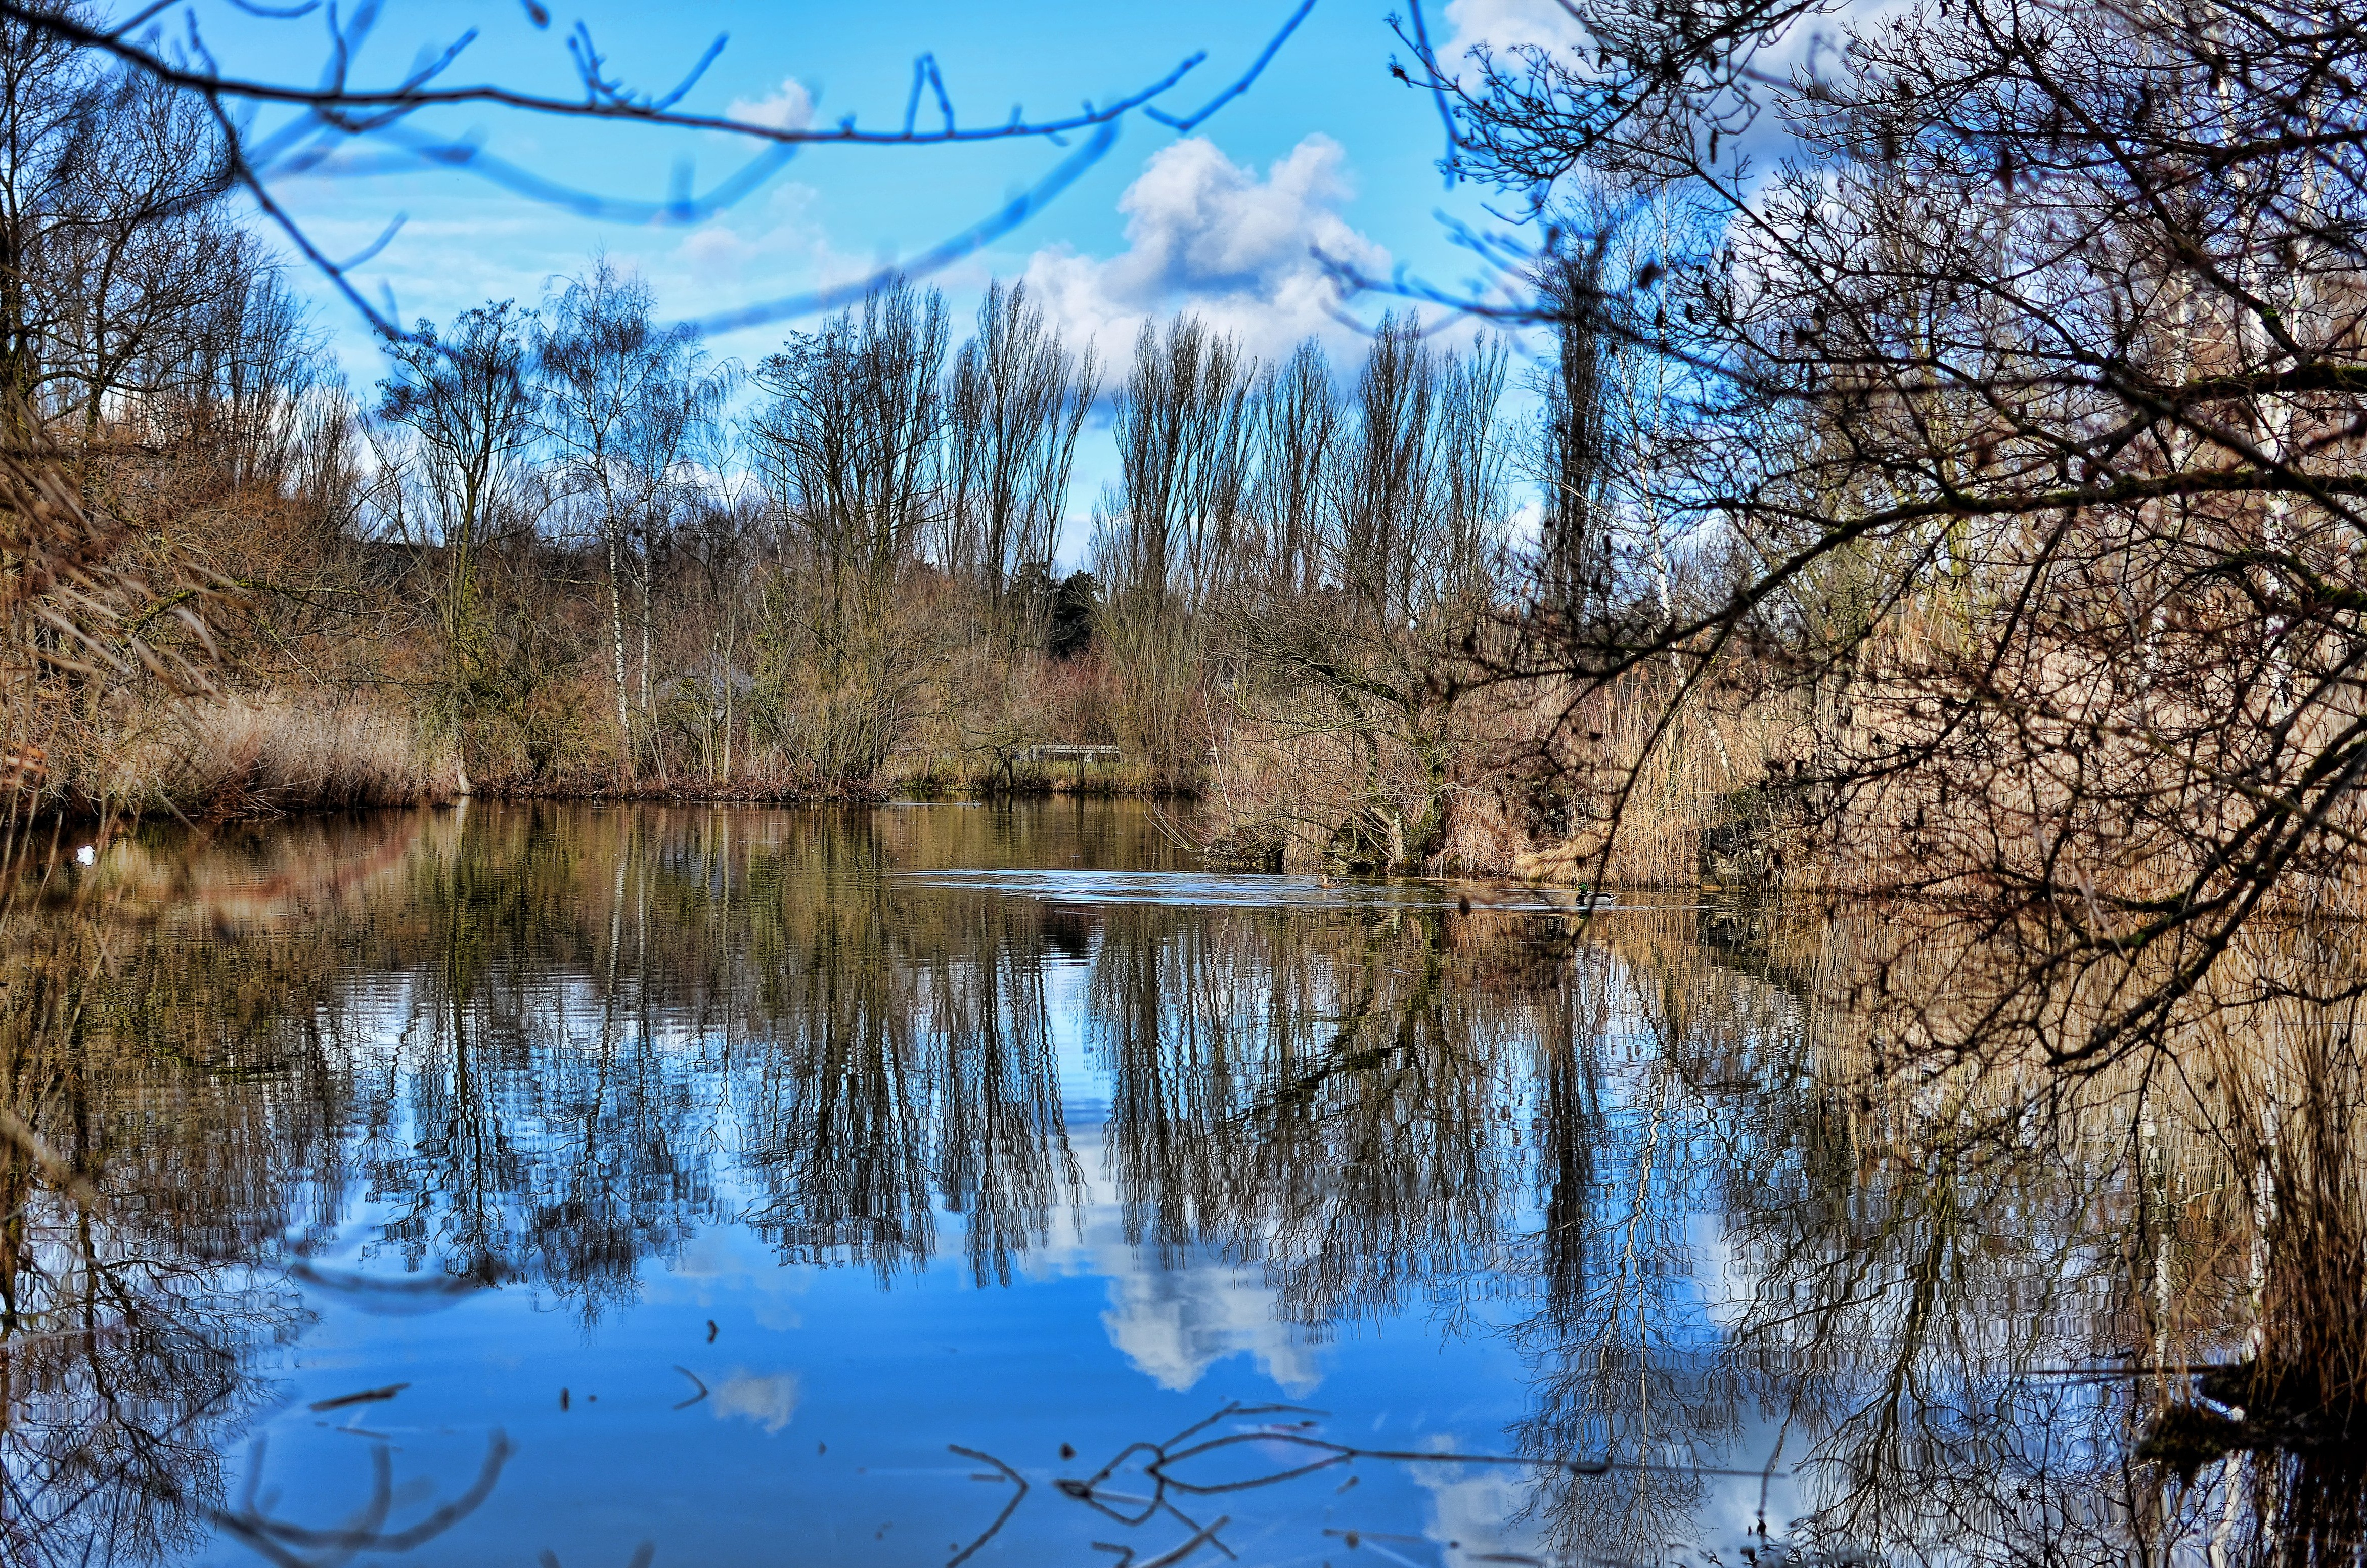
tree, water, nature, swamp, wilderness, branch, winter, plant, sky, flower, lake, river, pond, stream, reflection, autumn, blue, season, wetland, reflections, woodland, habitat, basel, ecosystem, natural environment, woody plant, green 80 park